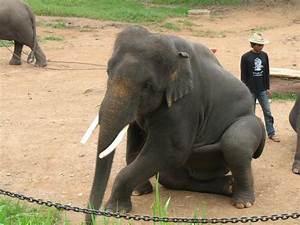
elephant